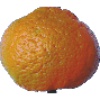
Label: Mandarine 1